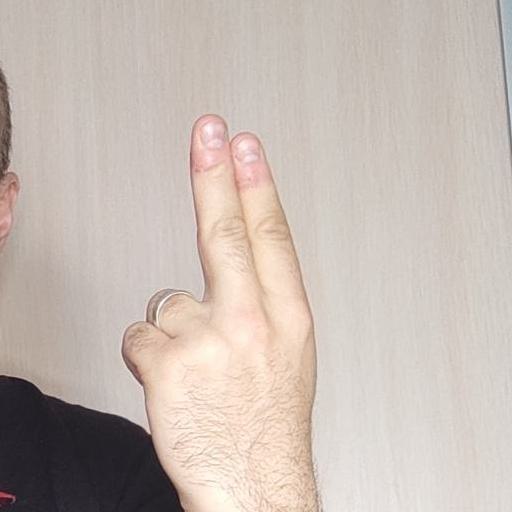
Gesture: two_up_inverted